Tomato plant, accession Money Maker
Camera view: tilt-top (135 deg); turntable rotation: 60 degrees
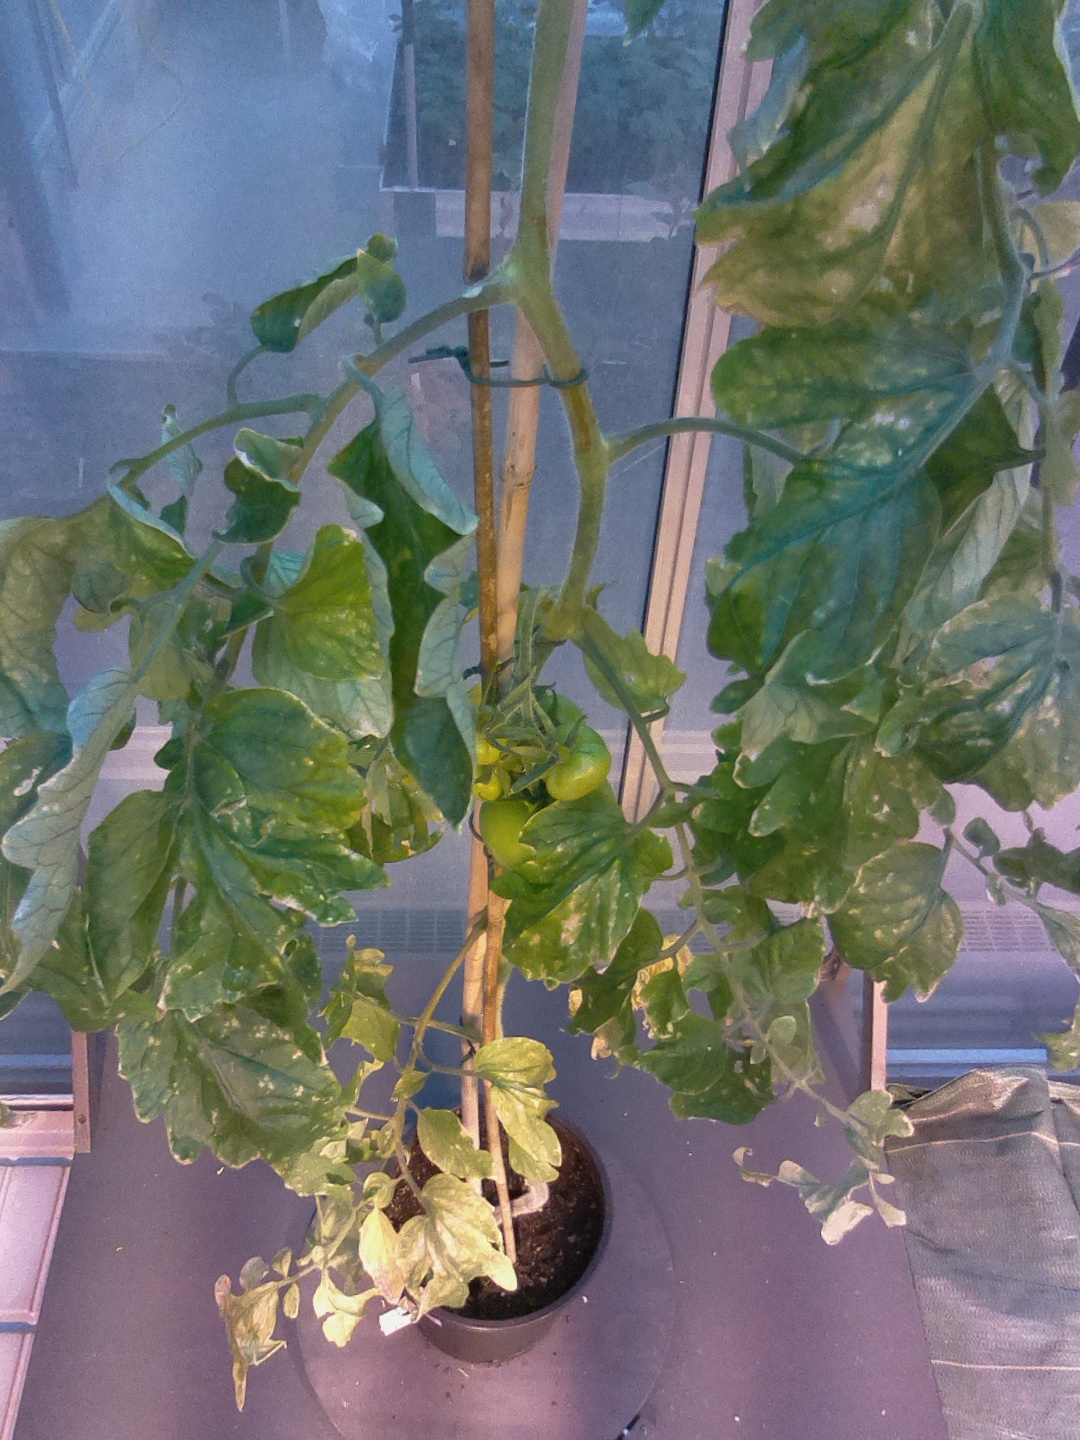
BBCH growth stage 79: 90% -100% of final fruit size